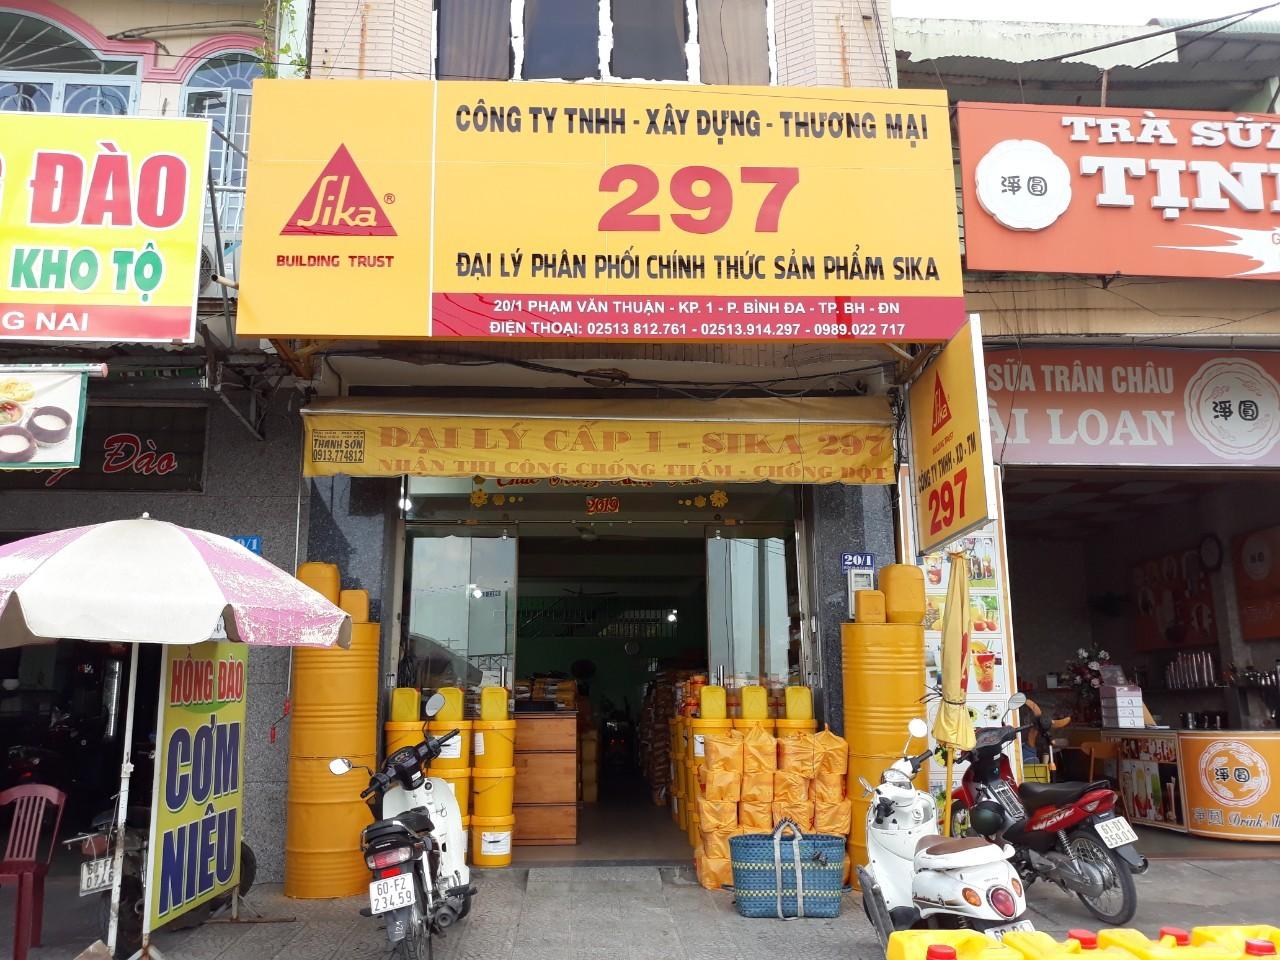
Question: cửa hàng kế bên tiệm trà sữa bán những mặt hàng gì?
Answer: bán các loại sản phẩm sika